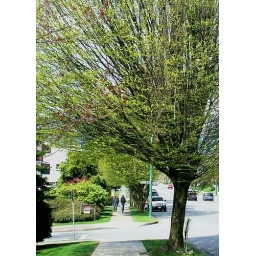
nanaimo street as the green starts to fill in